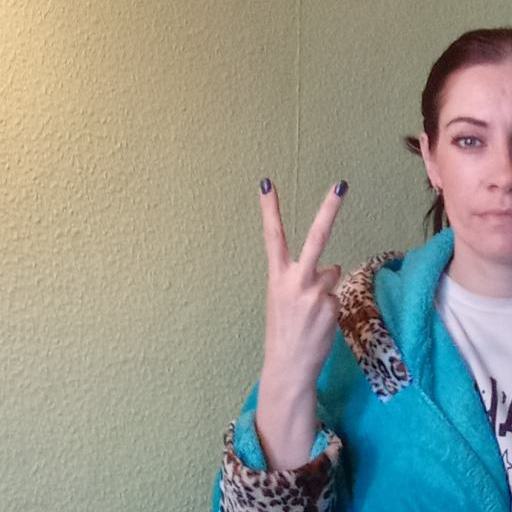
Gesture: peace_inverted